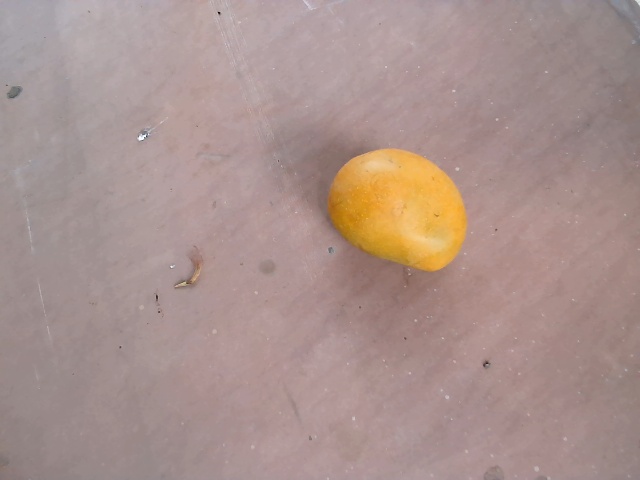
Label: Ripe_Mango